Harlem riot of 1964

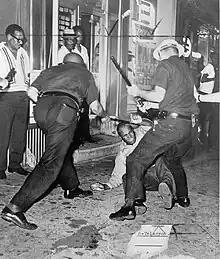
An incident at 133rd Street and Seventh Avenue during the Harlem riot of 1964

An estimated 144 people were injured, one person was killed, and a further 465 men and women were arrested over the course of the unrest. 541 shops were looted or damaged with costs estimated between $1 million and $2 million.